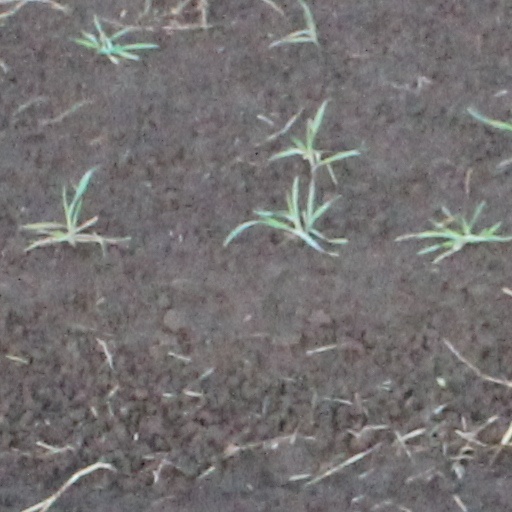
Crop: wheat